Chaim Davidsohn

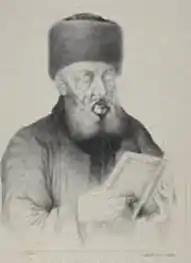
Rabbi Chaim Davidsohn

He was born in 1760 to Rabbi David Tebele, from whom he orphaned at an early age. In his youth he became known as an illui, and studied Torah under Rabbi David Tebele of Lissa and, according to some sources, Rabbi Yaakov Lorberbaum of Lissa.